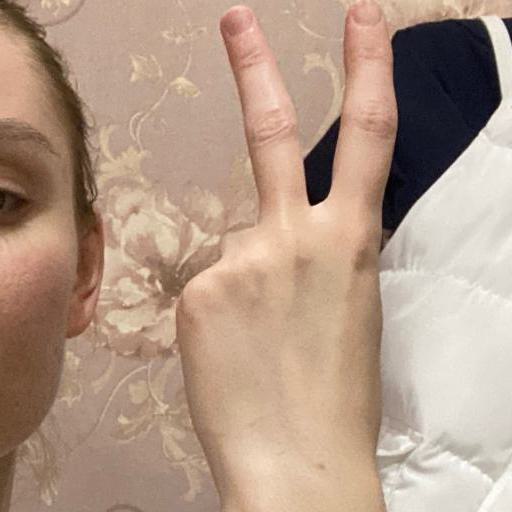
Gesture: peace_inverted